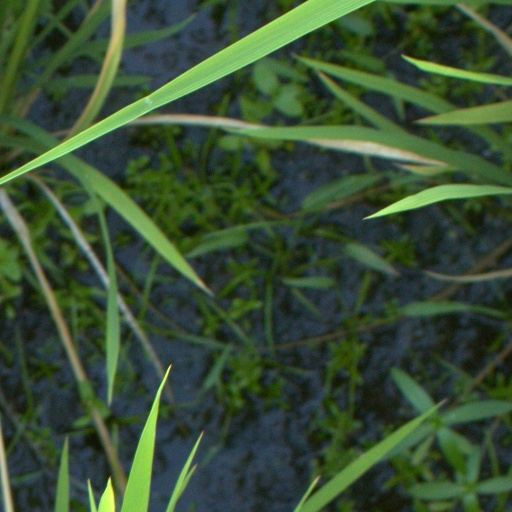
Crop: rice